Delaware Route 48

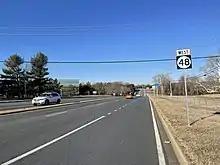
DE 48 westbound past DE 100/DE 141 west of Wilmington

Upon crossing under I-95/US 202, a westbound ramp to I-95/US 202 complements the eastbound direction of DE 48, with the road becoming Martin Luther King Jr. Boulevard, a six-lane divided highway. Westbound DE 48 remains along one-way West Second Street, which carries three lanes. DE 48 intersects the eastern terminus of DE 4, which provides access to DE 48 from the northbound direction of I-95/US 202. The one-way pair continues further into the downtown, passing to the south of the Orlando J. George, Jr. Campus of Delaware Technical Community College, and runs a short distance to the north of Amtrak's Northeast Corridor railroad line. The route intersects the southbound direction of US 13 Bus., which shifts west from North King Street to South Market Street where it intersects DE 48. At this point, the westbound direction of Martin Luther King Jr. Boulevard ends. Following the intersection with US 13 Bus. southbound, DE 48 follows the one-way pair of Front Street eastbound and East Second Street westbound. Along this stretch, the route passes to the north of Wilmington Station along the Northeast Corridor that serves Amtrak and SEPTA's Wilmington/Newark Line, with the train station's parking garage and the Wilmington Bus Station serving Greyhound Lines buses located between Front Street and East Second Street west of the French Street intersection. DE 48 reaches its eastern terminus at an intersection with the northbound direction of US 13 Bus., which follows Walnut Street, west of the Wilmington Transit Center serving DART First State buses.